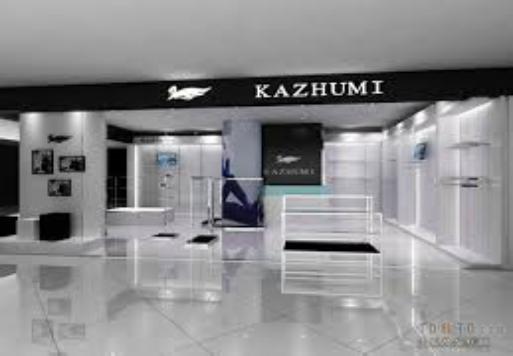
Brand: KaZhuMi
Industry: Clothes